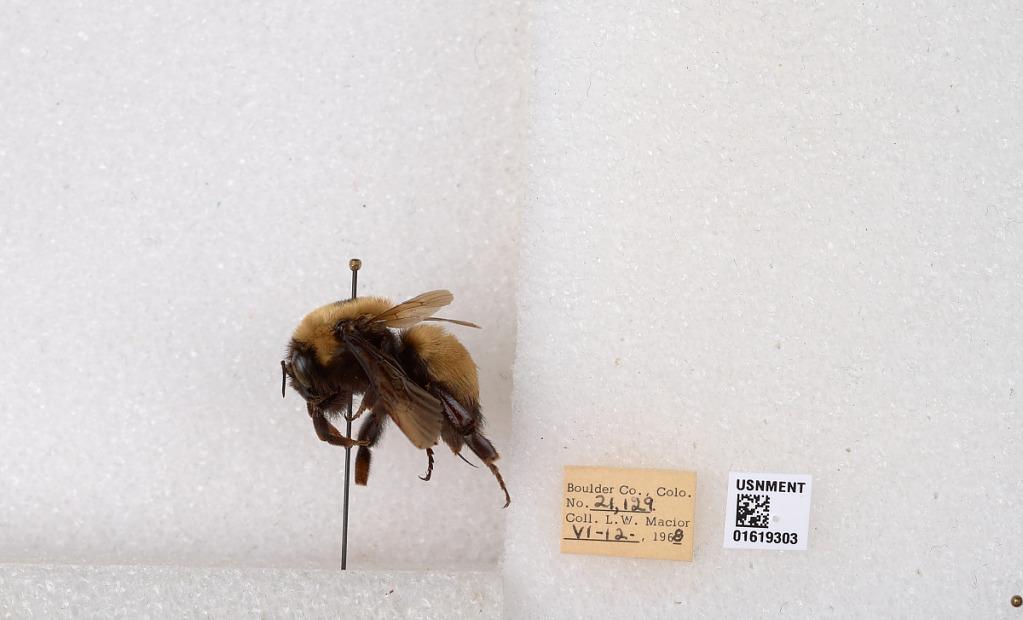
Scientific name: Bombus (Bombus) nevadensis Cresson
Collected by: L. Macior
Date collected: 1968-6-12
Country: United States
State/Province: Colorado
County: Boulder
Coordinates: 40.0925, -105.358